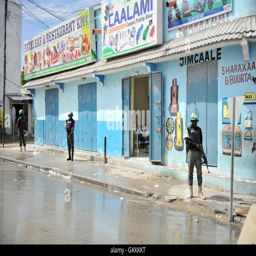
police officers stand guard outside a block of shops at junction during a joint